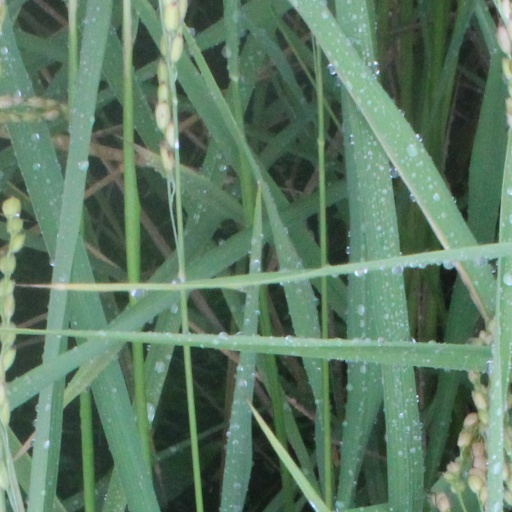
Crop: rice